Mohamadreza Baghaban Eslaminejad

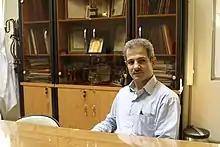
Prof. Eslaminejad at his office

Mohamadreza Baghaban Eslaminejad (born May 24, 1967, Tabriz, Iran) is the director of the Adult Stem Cell Lab and histology/embryology Professor at the Royan Institute where he held a multi-departmental professorship in bioengineering, tissue engineering, regenerative medicine, and stem cell therapy. Eslaminejad studies have been cited over 4000 times. He is best known for Hard Tissue Engineering (bone, cartilage, tooth) and utilizing Mesenchymal stem cells for treatment of orthopedic diseases.